Jaleel Shaw

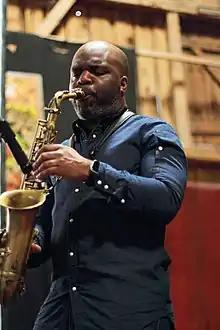
With Jaimeo Brown Transcendence at INNtöne Jazzfestival on May 19, 2018

Raised in Philadelphia, Pennsylvania, Shaw attended Greene Street Friends School, the Philadelphia High School for the Creative and Performing Arts and graduated from George Washington High School (Philadelphia).